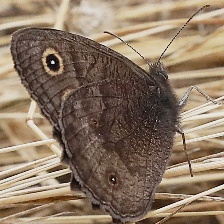
Species: COMMON WOOD-NYMPH
Butterfly family (ImageNet category): ringlet